Lensk

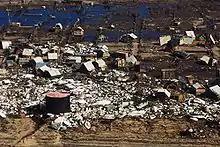
Lensk after the 2001 flood

Within the framework of administrative divisions, Lensk serves as the administrative center of Lensky District. As an inhabited locality, Lensk is classified as a town under district jurisdiction. As an administrative division, it is incorporated within Lensky District as the Town of Lensk. As a municipal division, the Town of Lensk is incorporated within Lensky Municipal District as Lensk Urban Settlement.